Culture of Mysore

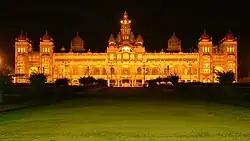
Mysore Palace

Mysore is a city in the state of Karnataka, India. It is known as the cultural capital of Karnataka. Mysore was the capital of the Wodeyar kings who ruled over the Mysore Kingdom for many centuries. Wodeyars were great patrons of art and music and have contributed significantly to make Mysore a cultural centre. Mysore is well known for its palaces, museums and art galleries and the festivities that take place here during the period of Dasara attract a worldwide audience. Mysore has also lent its name to popular dishes like "Mysore Masala Dosa" and "Mysore Pak". Mysore is also the origin of the popular silk sari known as "Mysore silk sari" and has also given rise to a popular form of painting known as Mysore painting.